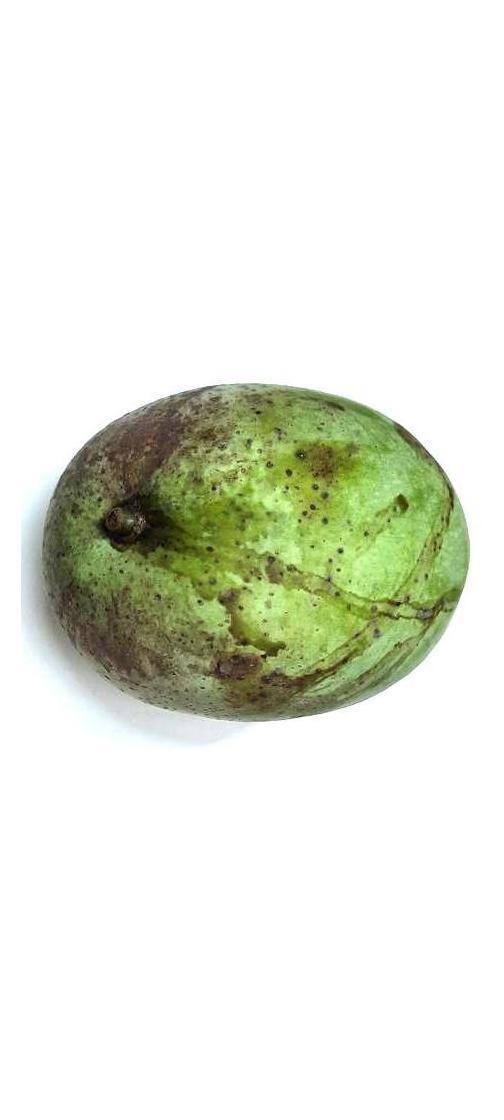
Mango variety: Fazli Shurmai